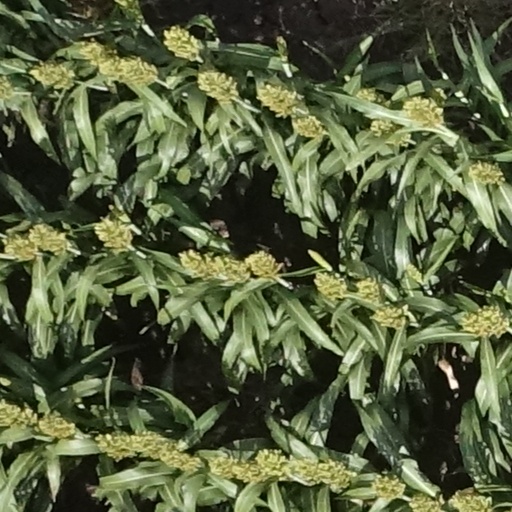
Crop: sorghum